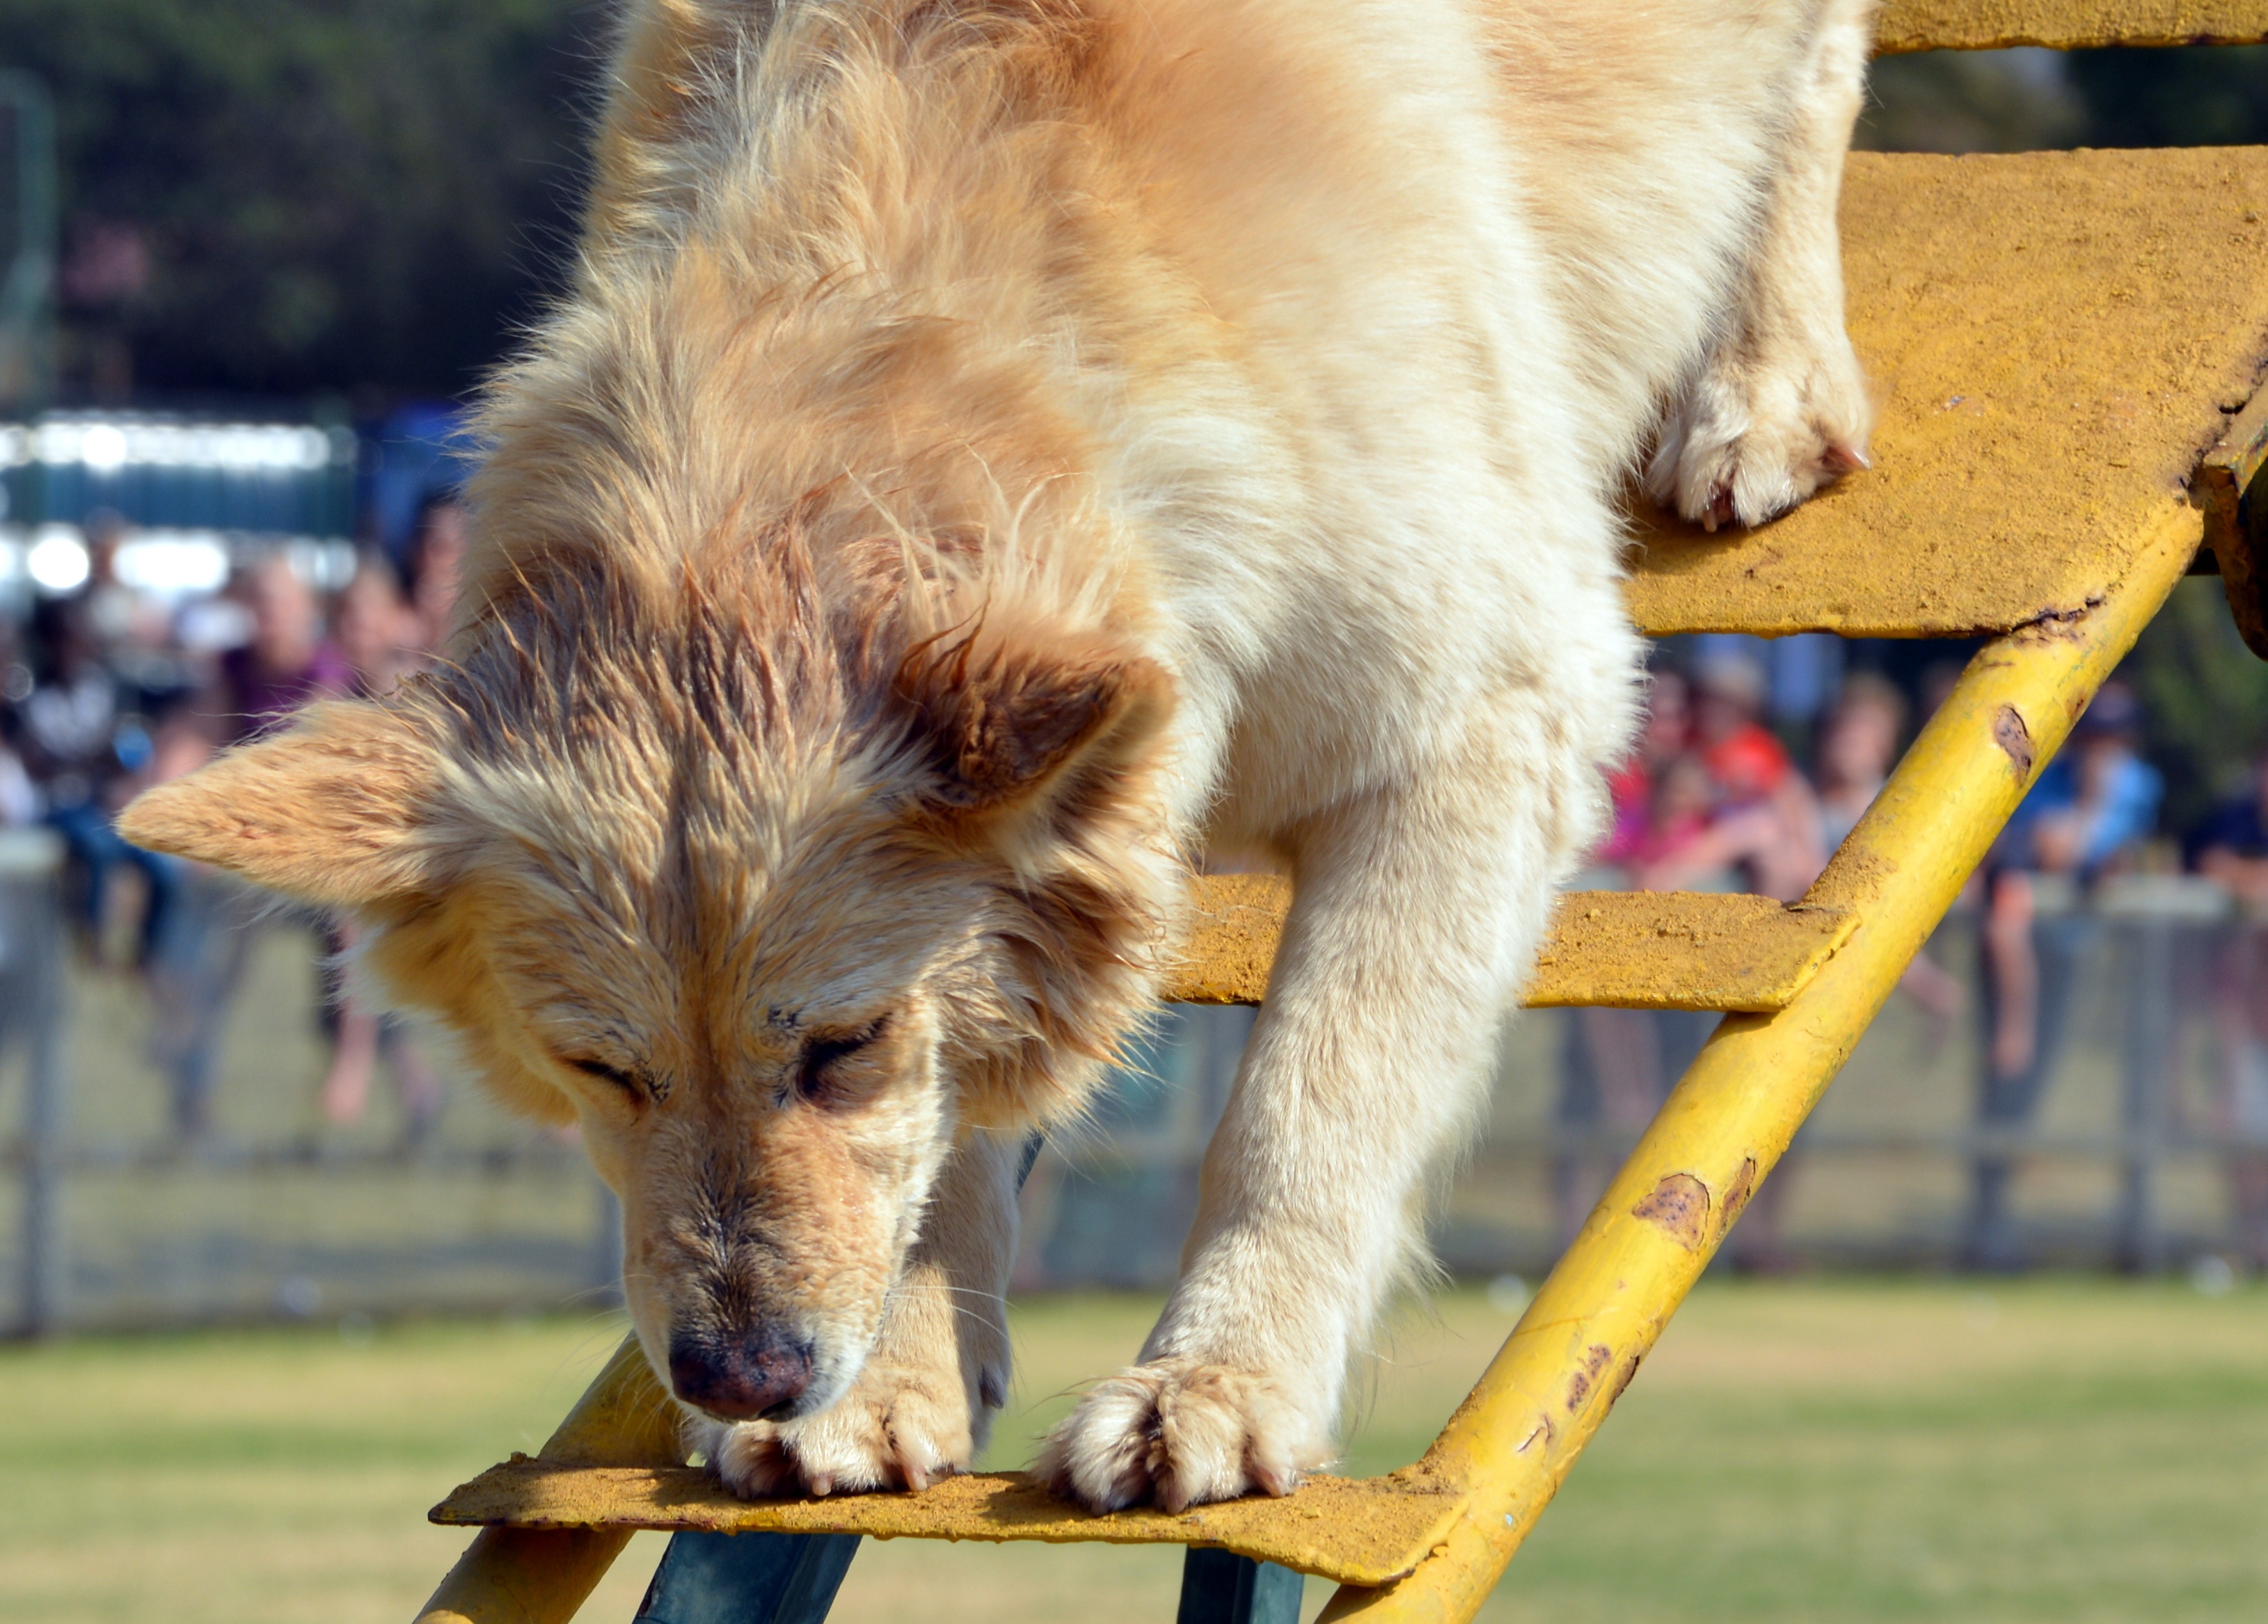
puppy, dog, training, mammal, climbing, vertebrate, obedience, street dog, dog like mammal